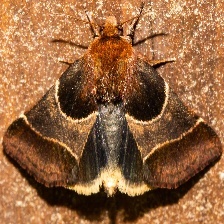
Species: ARCIGERA FLOWER MOTH